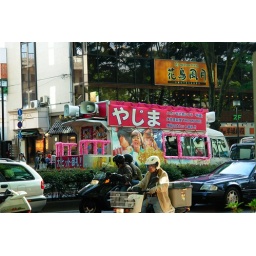
pink truck van in harajuku